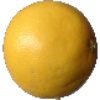
Label: white_grapefruit